Lev Yashin. The Goalee of My Dreams

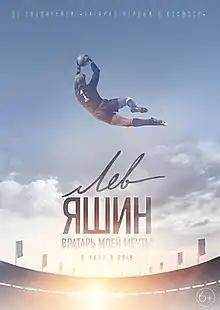
Theatrical release poster

Lev Yashin. The Goalee of My Dreams is a 2019 Russian biographical sports drama film, unfolded in the historical period of the 50s and 60s of the USSR, telling the audience about the legend of the Soviet Union national football team.